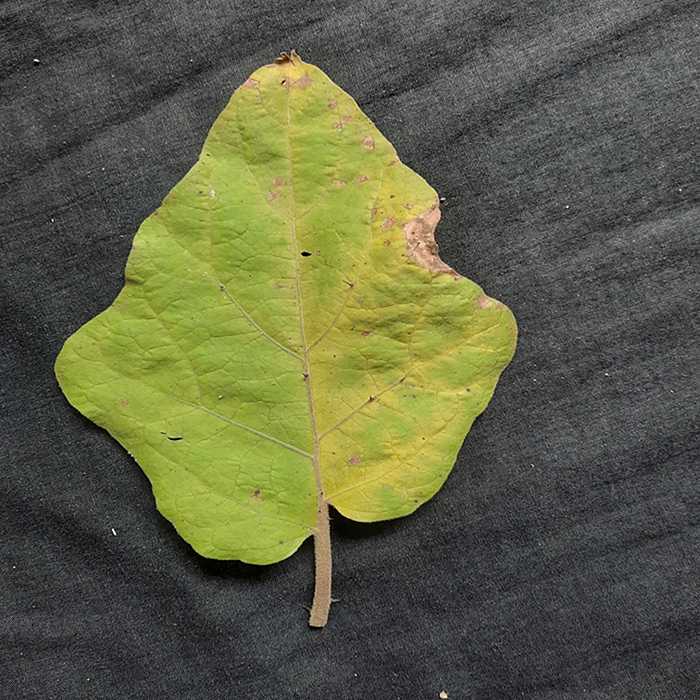
Plant: Eggplant
Label: Eggplant verticillium wilt